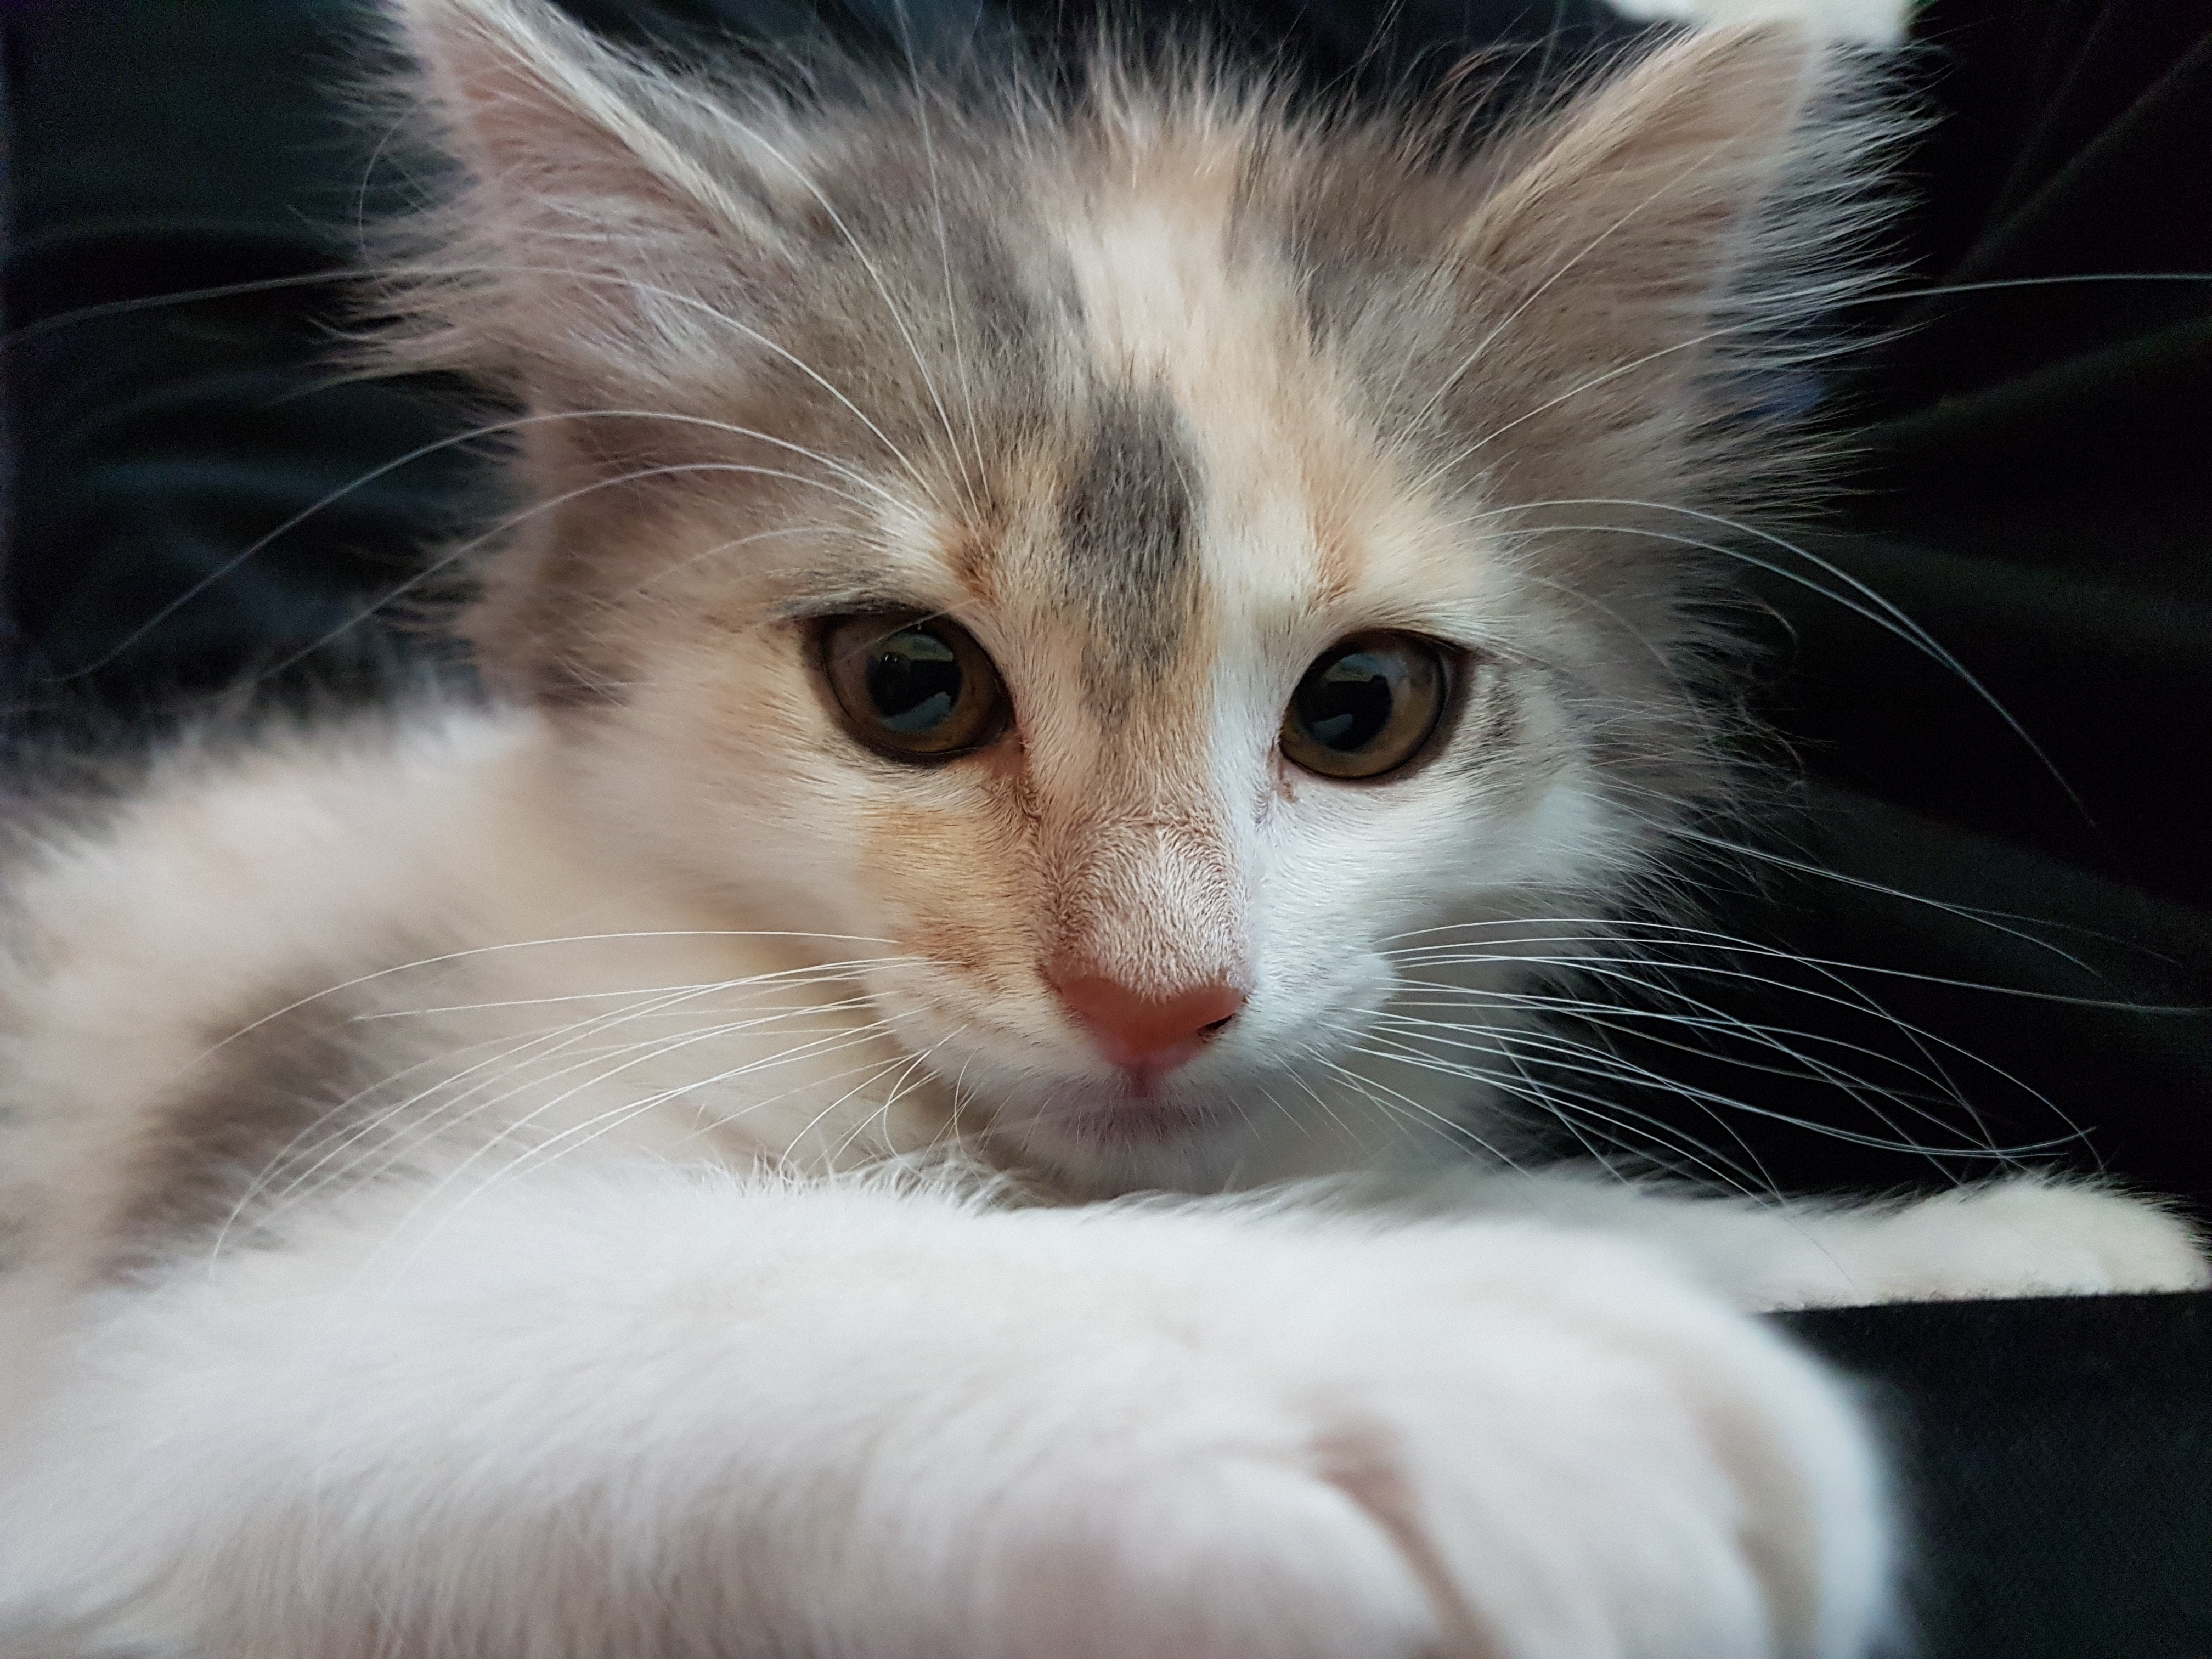
pet, kitten, cat, mammal, close up, nose, whiskers, vertebrate, felines, miao, malai, pussy cat, norwegian forest cat, small to medium sized cats, cat like mammal, carnivoran, domestic short haired cat, domestic long haired cat